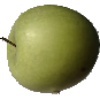
Label: Apple Granny Smith 1